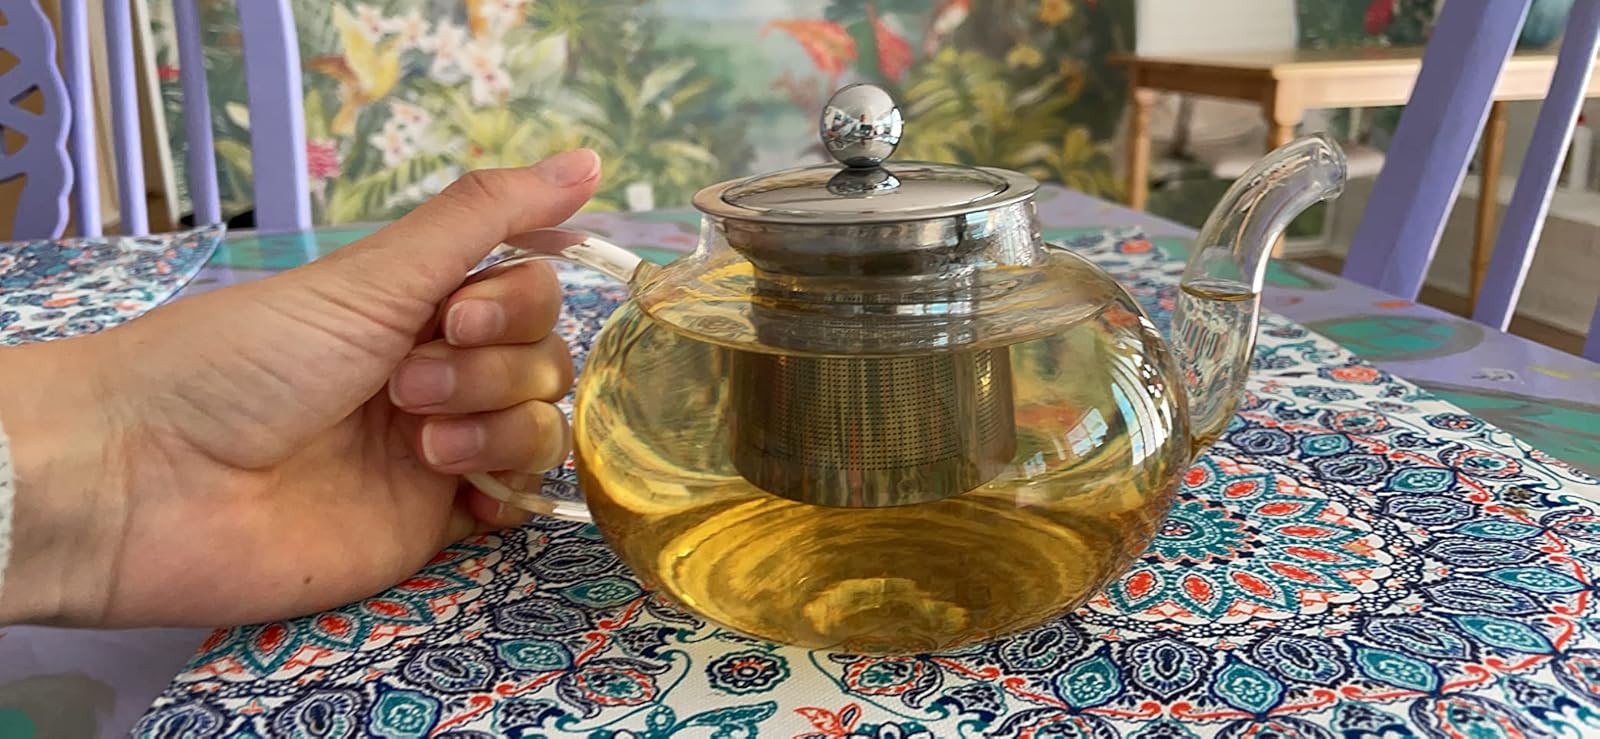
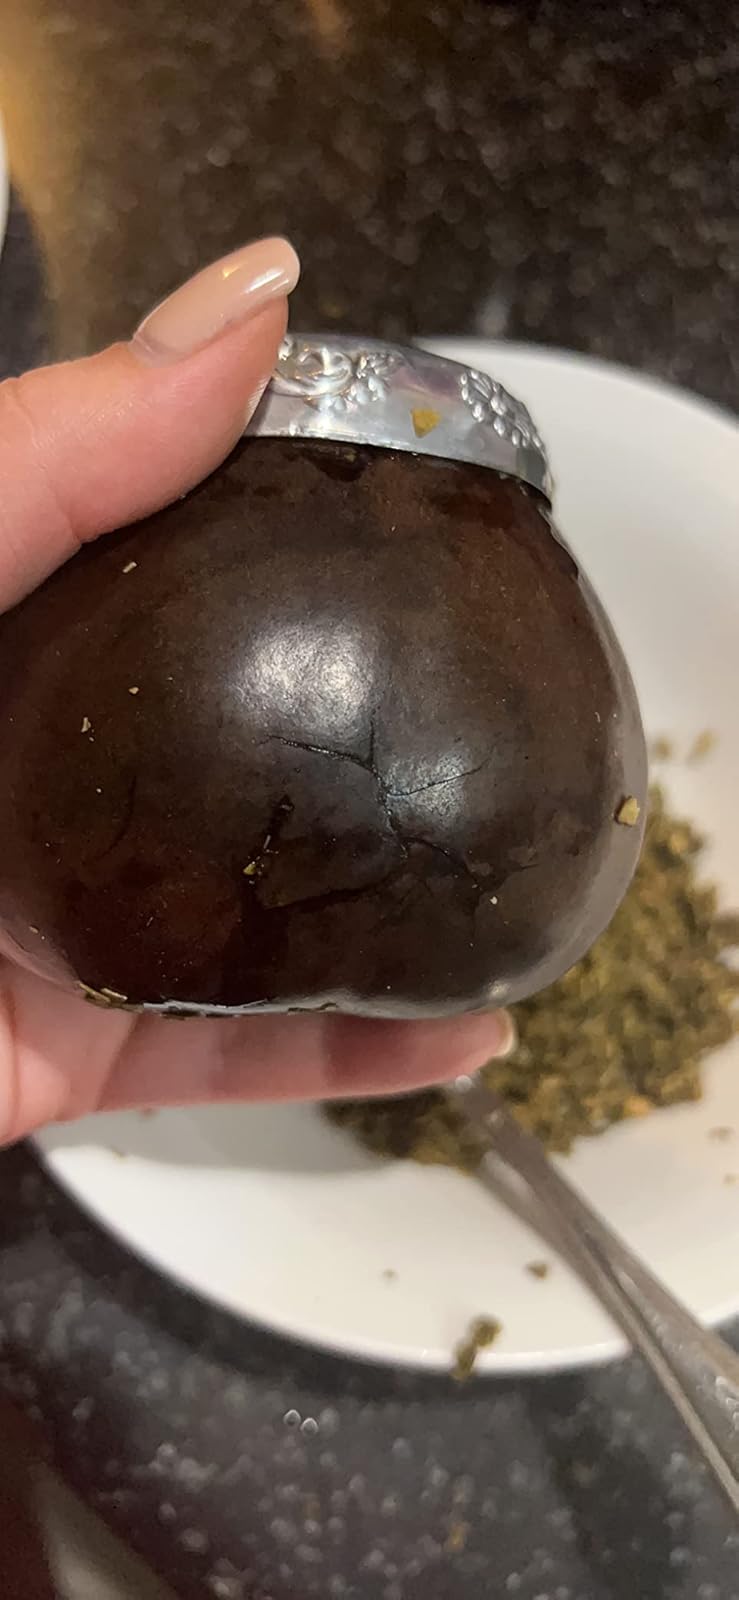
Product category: items_tea
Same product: no